Mawai, Ayodhya

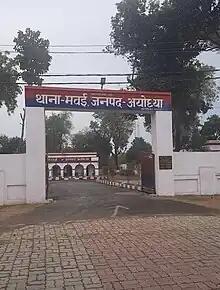
Mawai Police station

There is Police station in Mawai town. Mawai is also a block in Ayodhya district for the development of the villages.